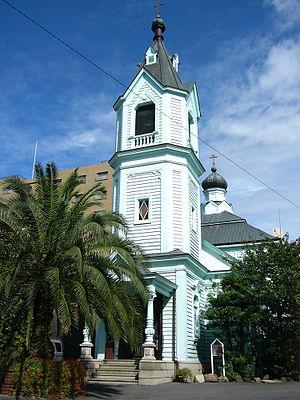
La cathédrale de l'Annonciation de Kyoto fut construite en 1901.